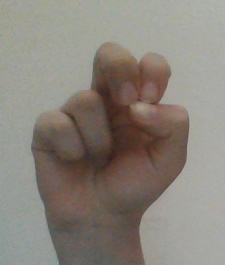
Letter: gaaf